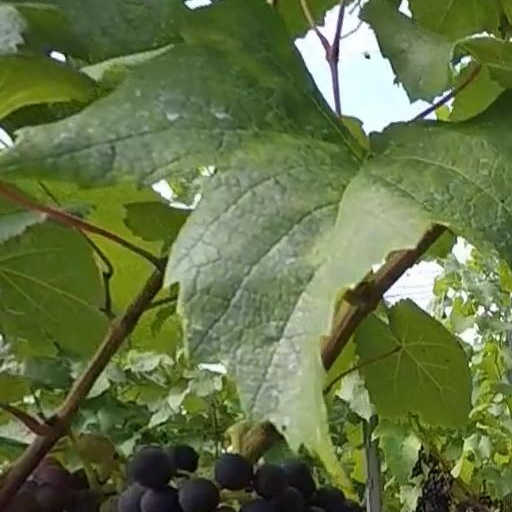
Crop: grape